Thanksgiving (United States)

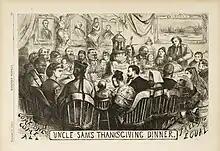
"Uncle Sam's Thanksgiving Dinner: Come one come all Free and equal" Thomas Nast cartoon promoting the passage of the 15th amendment

Days of thanksgiving, that is, days attributed to giving thanks to deities, have existed for thousands of years and long predate the European colonization of North America. Ranging from general harvest festivals to more specific holidays related to thanking gods for the specific boons they provided to their worshipers or humanity in general such as the Tekh Festival thanking the goddess Hathor for the creation of alcohol. These were often celebrated with music, dancing, bonfires and the donning of accoutrements or costumes.